7.5 cm Gebirgsgeschütz 36

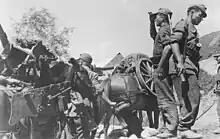
A detachment of SS mountain rifles and Albanian volunteers in the Albanian mountains with a horse-drawn fleet carrying the 75mm GebK 36 mountain cannon (7.5 cm GebG 36 separated and transported by horse).

The design of the "7.5 cm GebG 36" was relatively conventional in regard to the gun itself, with its standard German horizontal sliding breech block and muzzle brake. To maximize its ability to fire at high-angles, it was given rear trunnions to lengthen the distance between the breech and the ground, although springs became necessary to balance the muzzle preponderance. Furthermore, it used the a variable recoil system that shortened the recoil as the elevation increased. The breech was uncommonly massive as it incorporated a transport joint to allow it to be separated from the barrel.